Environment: lab
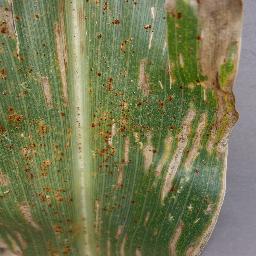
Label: gray_leaf_spot